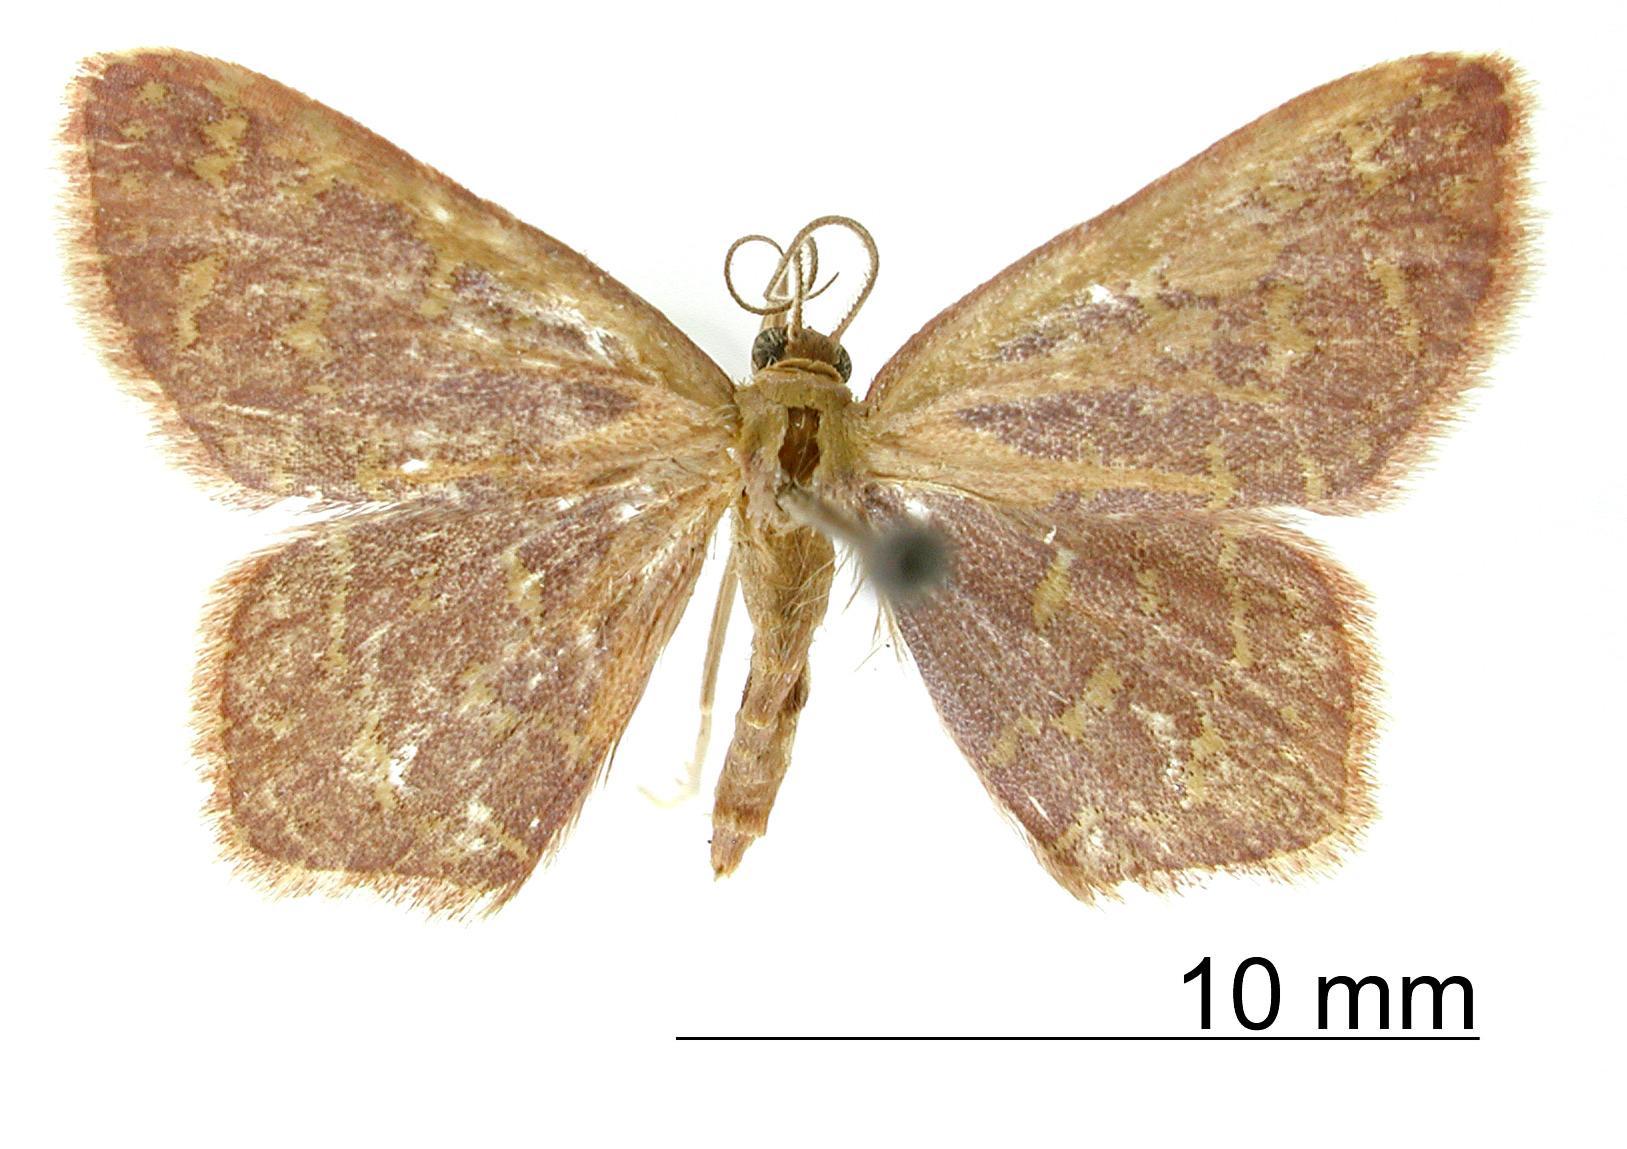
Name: Calyptocome catagompha
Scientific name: Calyptocome catagompha Dyar, 1913
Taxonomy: Animalia, Arthropoda, Insecta, Lepidoptera, Geometridae, Sterrhinae
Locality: Porto Bello, Colon, Panama
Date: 17 Apr 1912 to 24 Apr 1912